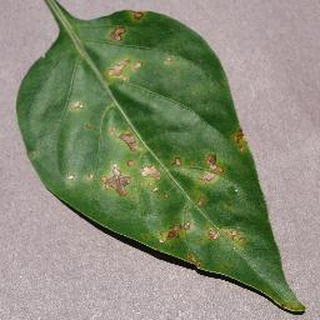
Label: bell_pepper_bacterial_spot